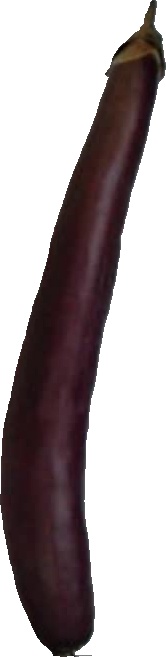
Label: eggplant_long_1